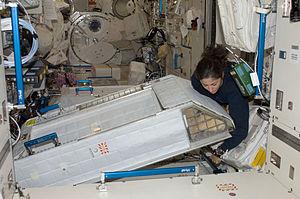
La Station spatiale internationale, en abrégé SSI ou ISS, est une station spatiale placée en orbite terrestre basse, occupée en permanence par un équipage international qui se consacre à la recherche scientifique dans l'environnement spatial. Ce programme, lancé et piloté par la NASA, est développé conjointement avec l'agence spatiale fédérale russe, avec la participation des agences spatiales européenne, japonaise et canadienne.